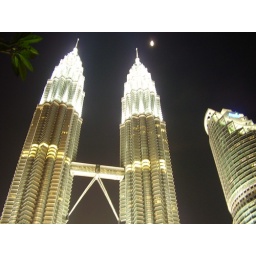
twin towers wondering what that little light in the sky is.. maxis tower oso